Burrard Bridge

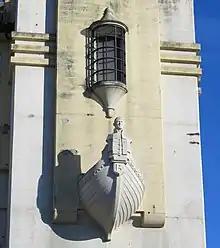
Figurehead sculpture of Sir Harry Burrard-Neale by Charles Marega. Letter 'B' on prow.

The architect of the Burrard Street Bridge was George Lister Thornton Sharp, the engineer John R. Grant. The bridge's two close approach spans are Warren trusses placed below deck level, while its central span is a Pratt truss placed above deck level to allow greater clearance height for ships passing underneath. The central truss is hidden when crossing the bridge in either direction by vertical extensions of the bridge's masonry piers into imposing concrete towers, connected by overhead galleries, which are embellished with architectural and sculptural details that create a torch-like entrance of pylons. Busts of Captain George Vancouver and Sir Harry Burrard-Neale in ship prows jut from the bridge's superstructure (a V under Vancouver's bust, a B under Burrard's).